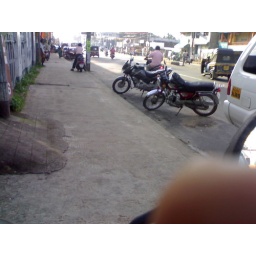
This is a street in Triandrum (india)with less vehicles on the road in the afternnoon